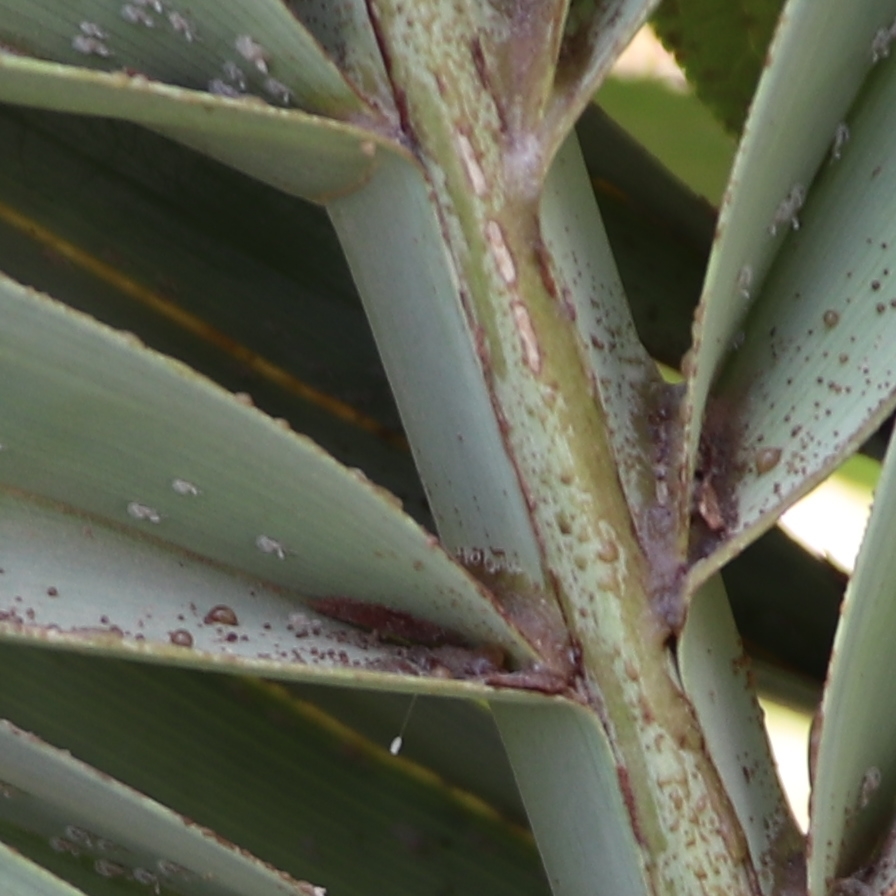
Label: Dubas